Tracteur Panhard-Châtillon

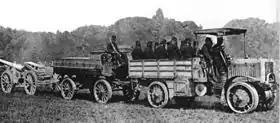
1914 version

The Tracteur Panhard-Châtillon ( was a conventional-cabin, all-wheel drive truck produced between 1911 and 1918 by the French manufacturer Panhard. It was one of the first all-wheel drive trucks used by the French military.